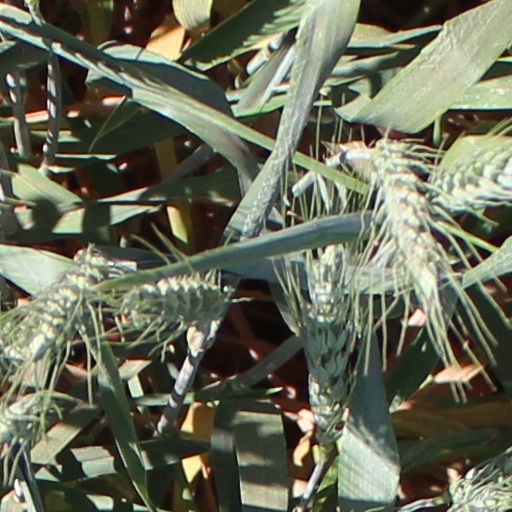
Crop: wheat